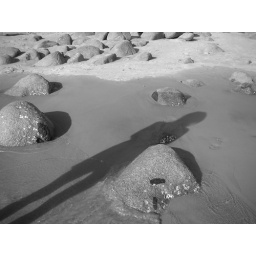
Shadow of person in water, rocks sorrounding.